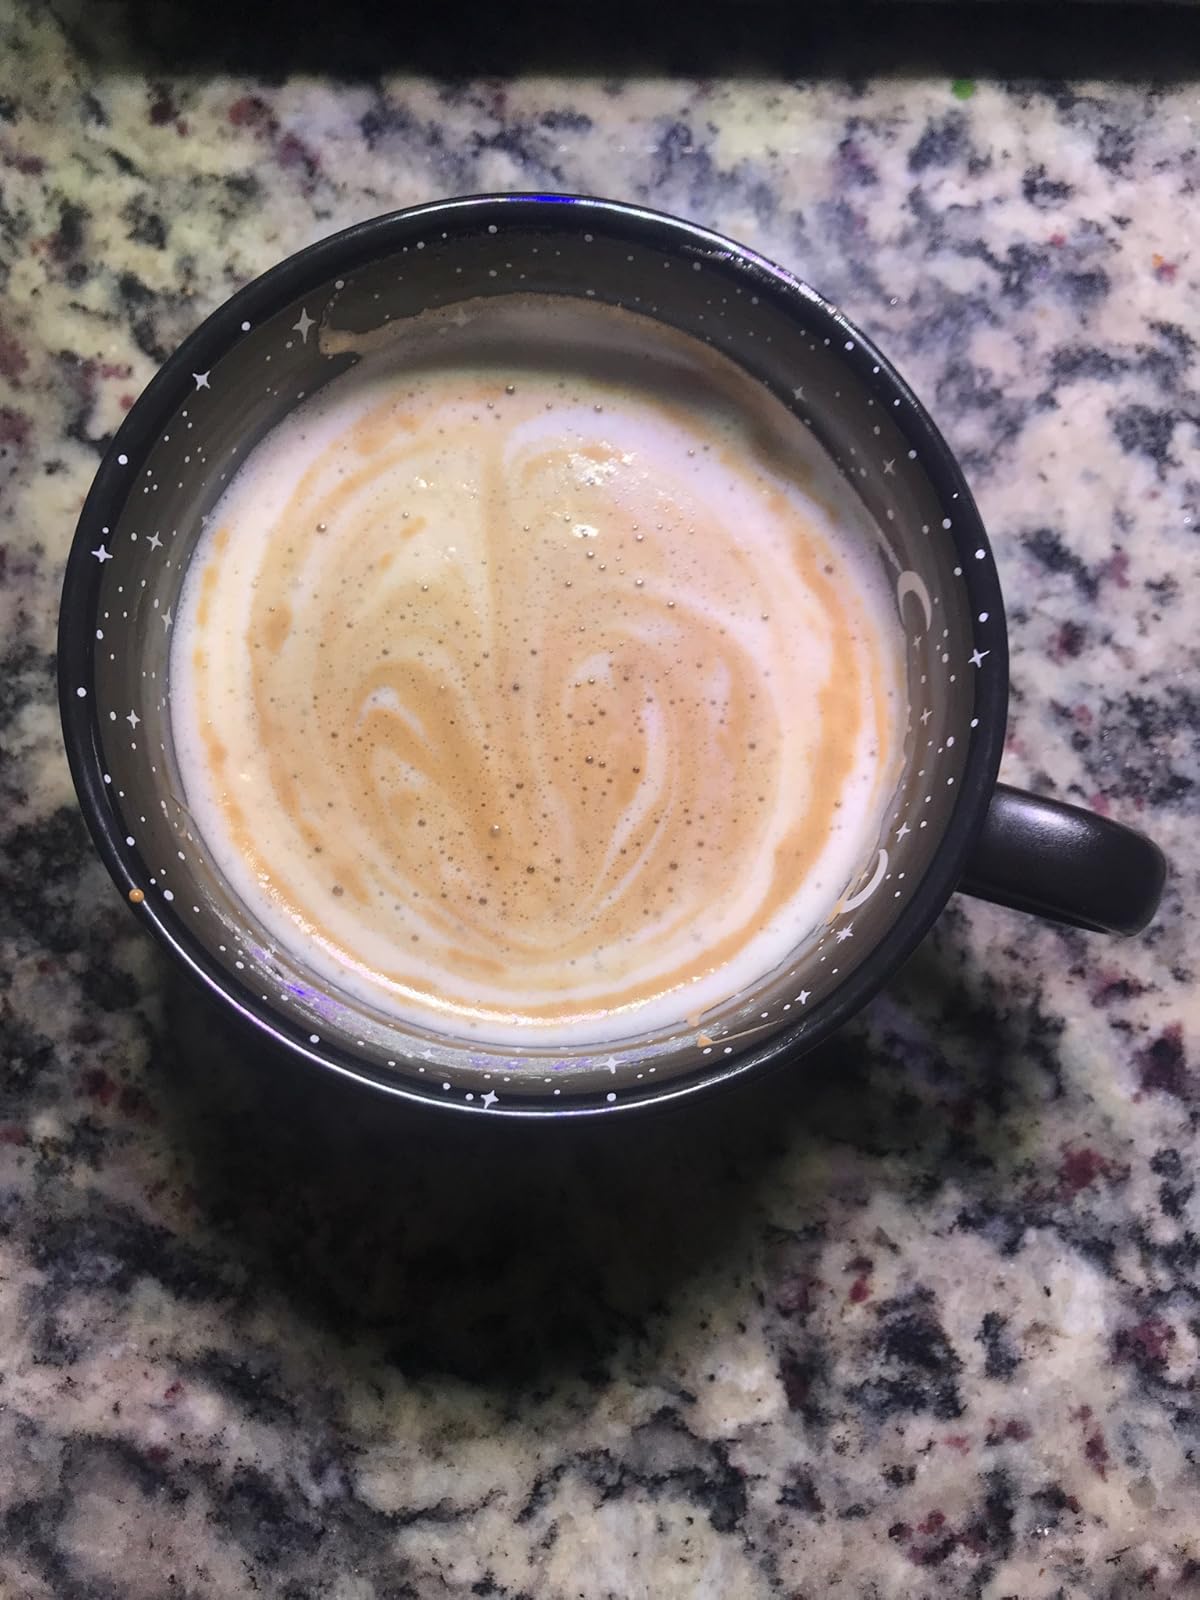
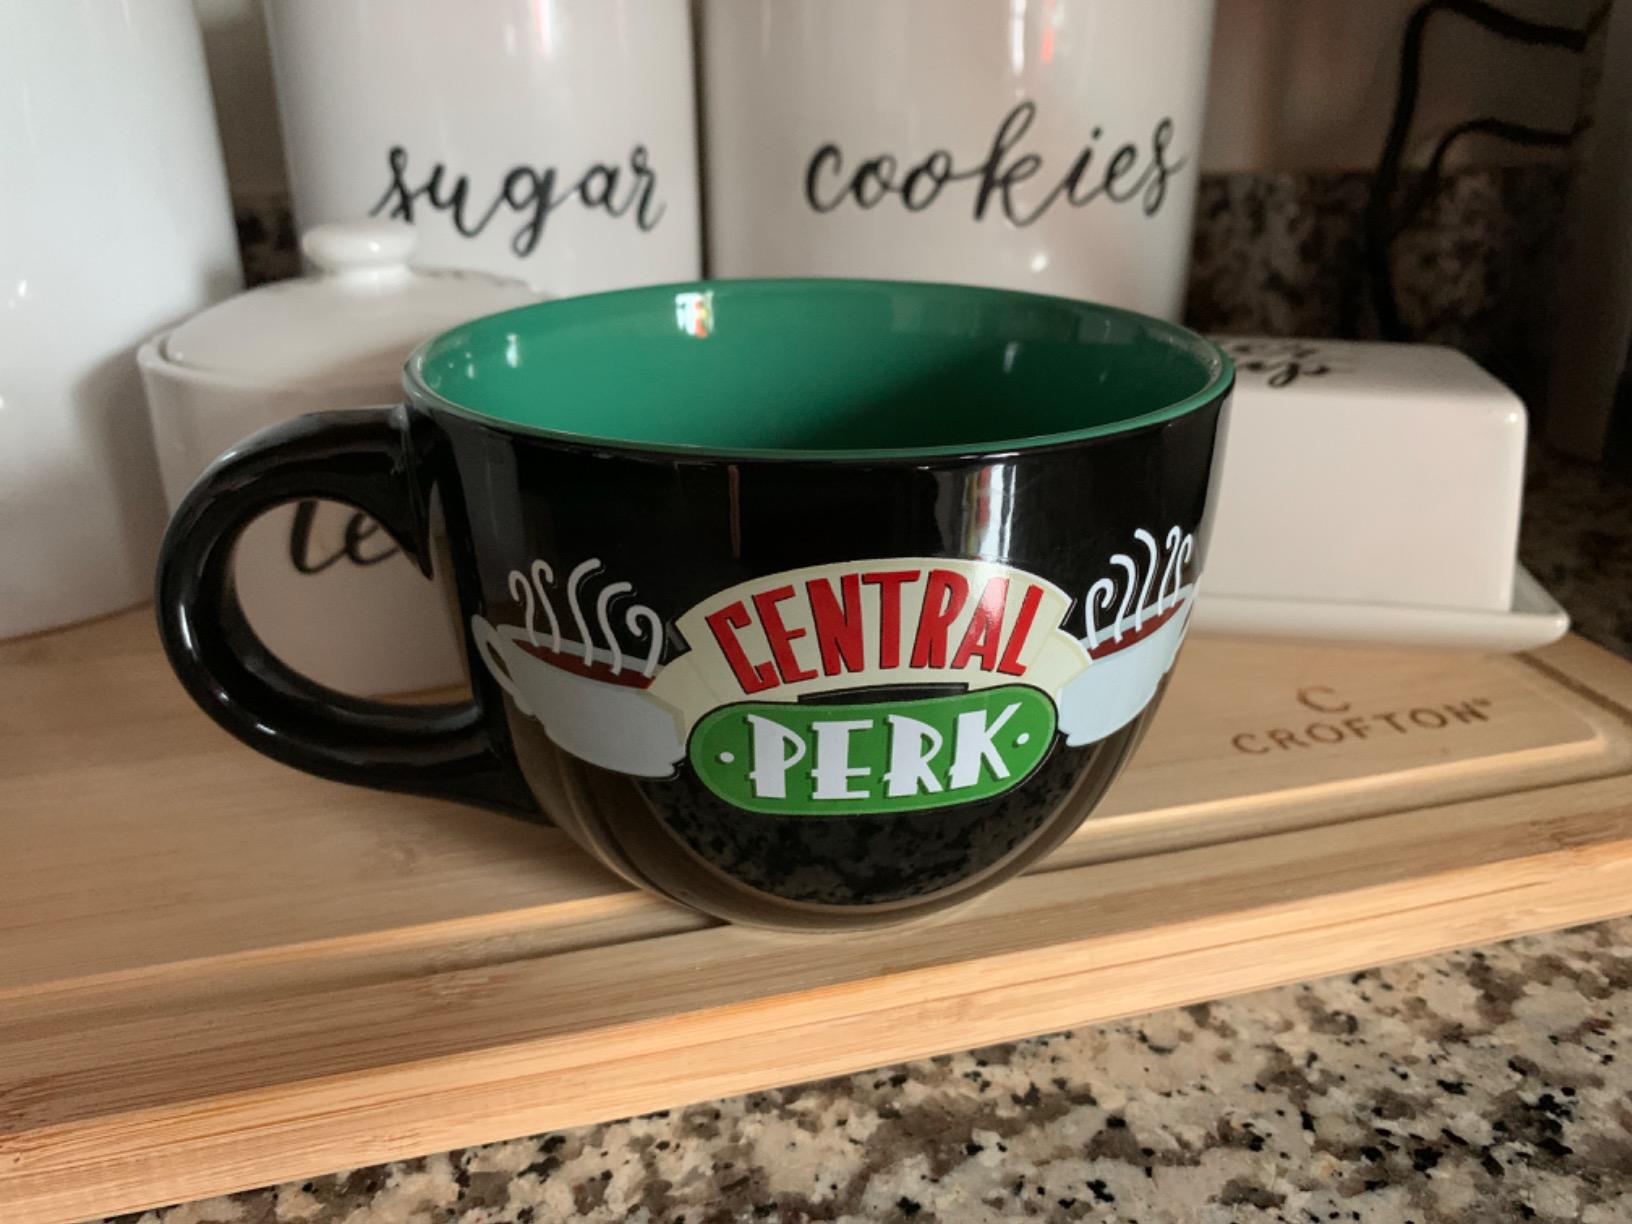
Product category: items_mug
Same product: no